Ulugh Beg Observatory

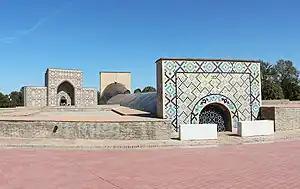
Ulugh Beg Observatory in 2023

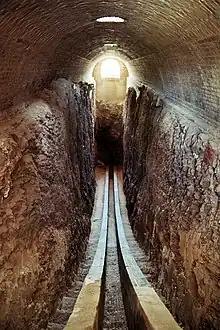
The trench with the lower section of the meridian arc. In Ulugh Beg's time, these walls were lined with polished marble. It was part of huge sextant.

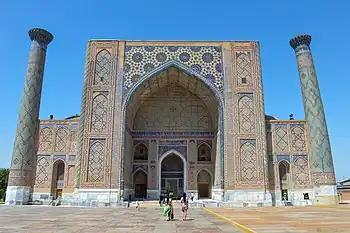
Ulugh Beg Madrasah was an important centre of astronomical study in Central Asia

The Ulugh Beg Observatory is an observatory in modern day Samarkand, Uzbekistan, which was built in the 1420s by the Timurid astronomer Ulugh Beg. This school of astronomy was constructed under the Timurid Empire, and was the last of its kind from the Islamic Medieval period. Islamic astronomers who worked at the observatory include Jamshid al-Kashi, Ali Qushji, and Ulugh Beg himself. The observatory was destroyed in 1449 and rediscovered in 1908.